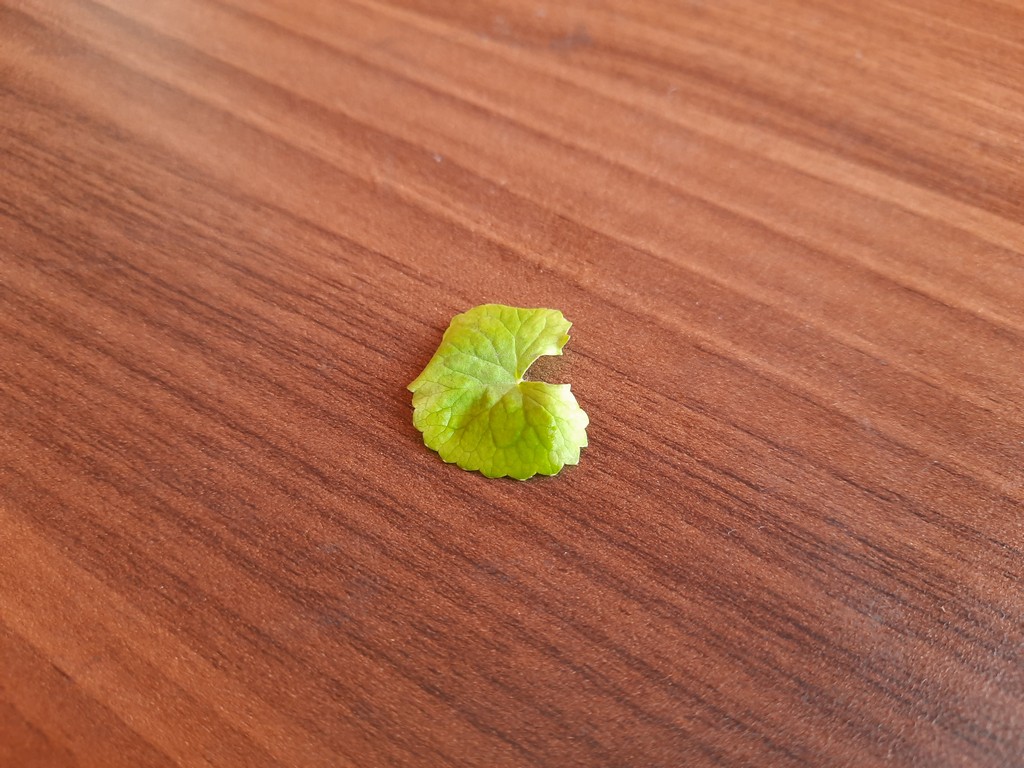
Label: Healthy